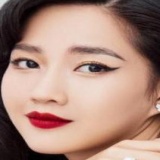
diễn viên Kiều Trinh Xíu